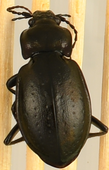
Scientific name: Carabus nemoralis nemoralis
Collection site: University of Notre Dame Environmental Research Center NEON (UNDE), plot UNDE_012